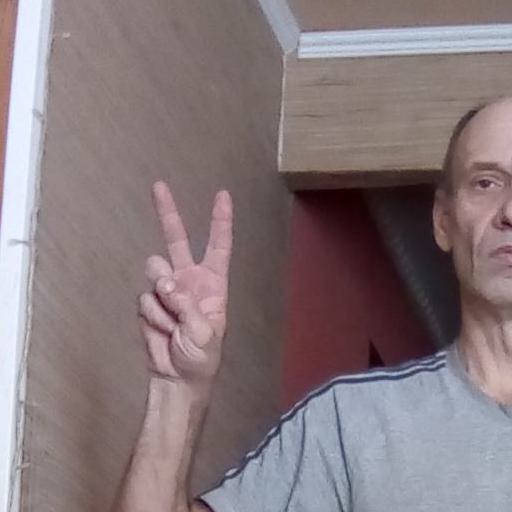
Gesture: peace